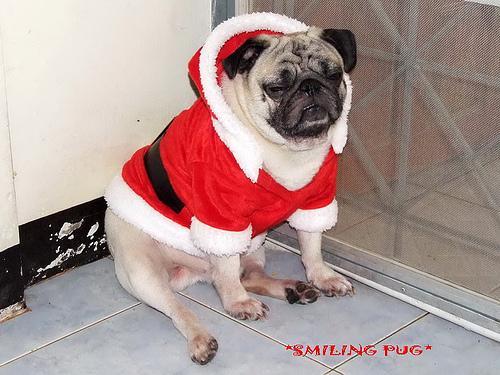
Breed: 798-n000130-pug